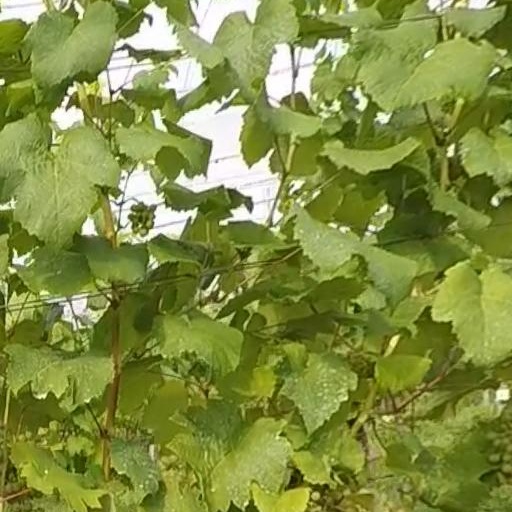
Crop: grape